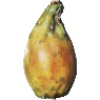
Label: cactus_fruit